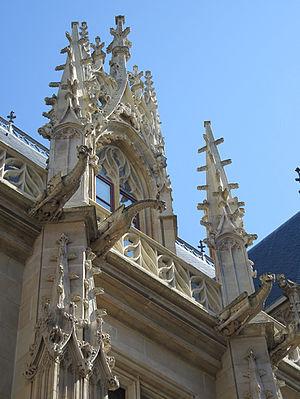
Palais de justice de Rouen, Août 2009 Nrf: Parlément d'Nouormandie à Rouën, Août 2009